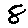
Label: 8